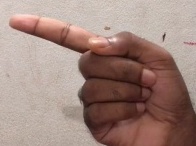
ASL sign: G